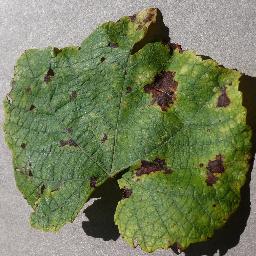
Label: Grape___Leaf_blight_(Isariopsis_Leaf_Spot)